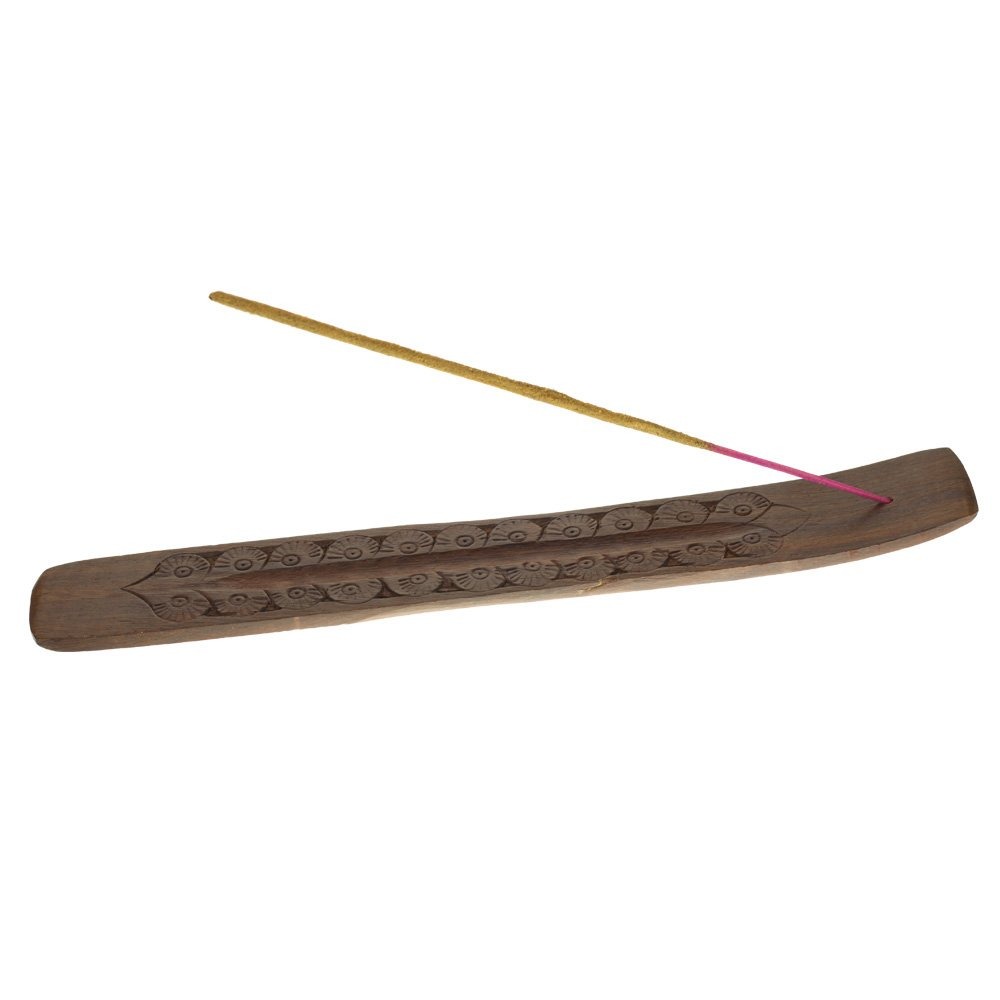
Item Name: Incense Burner - Wooden Flat Carved Shell
Bullet Point 1: Hand-carved by artisans in India.
Bullet Point 2: Green: Prabhuji’s Gifts is a Green America Gold Certified business, packages its stick incense in 100% recycled cardboard, and uses recycled and reused packaging products for shipping materials.
Bullet Point 3: Charitable cause.
Product Description: These incense burners were hand-carved in India from sheesham wood, also known as Indian rosewood, a dark hardwood with darker streaks that give the wood its attractive appearance. These burners combine a classical Indian style with your favorite aroma and are designed specifically to enhance the natural dance of the incense fragrant smoke as it wafts out of the hand-carved pattern.
Value: 1.0
Unit: Count

Price: 7.93